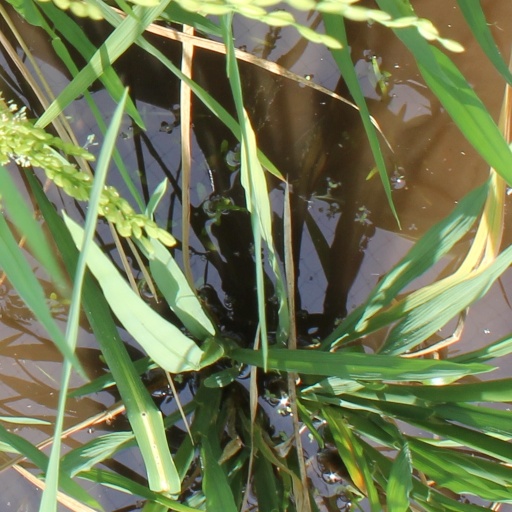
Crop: rice